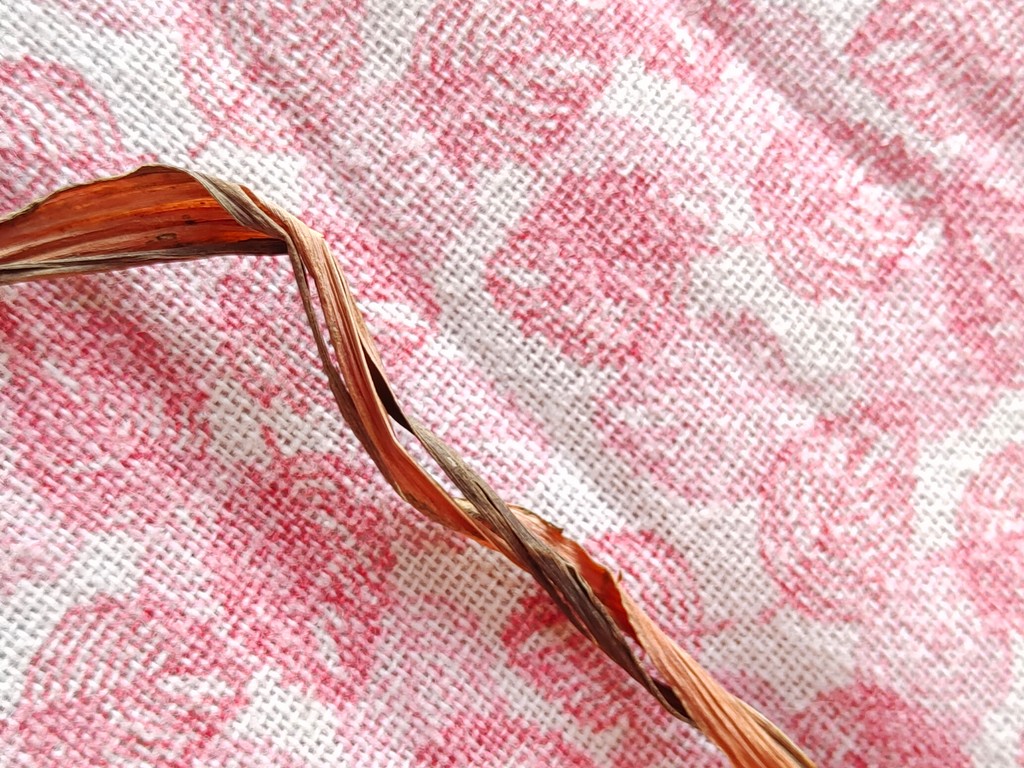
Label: Dried